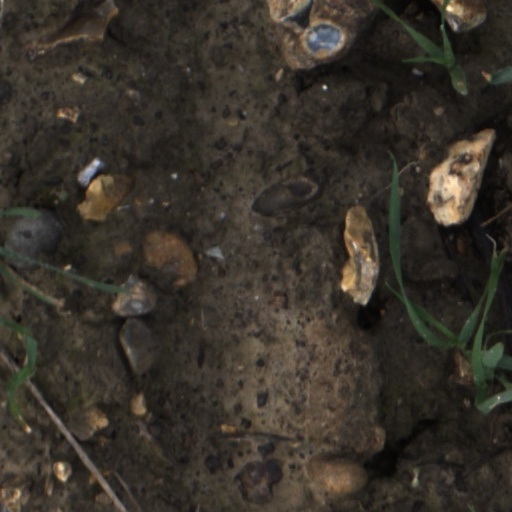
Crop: wheat